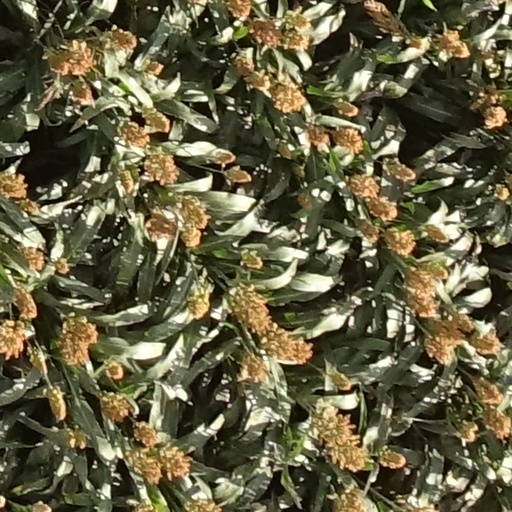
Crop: sorghum